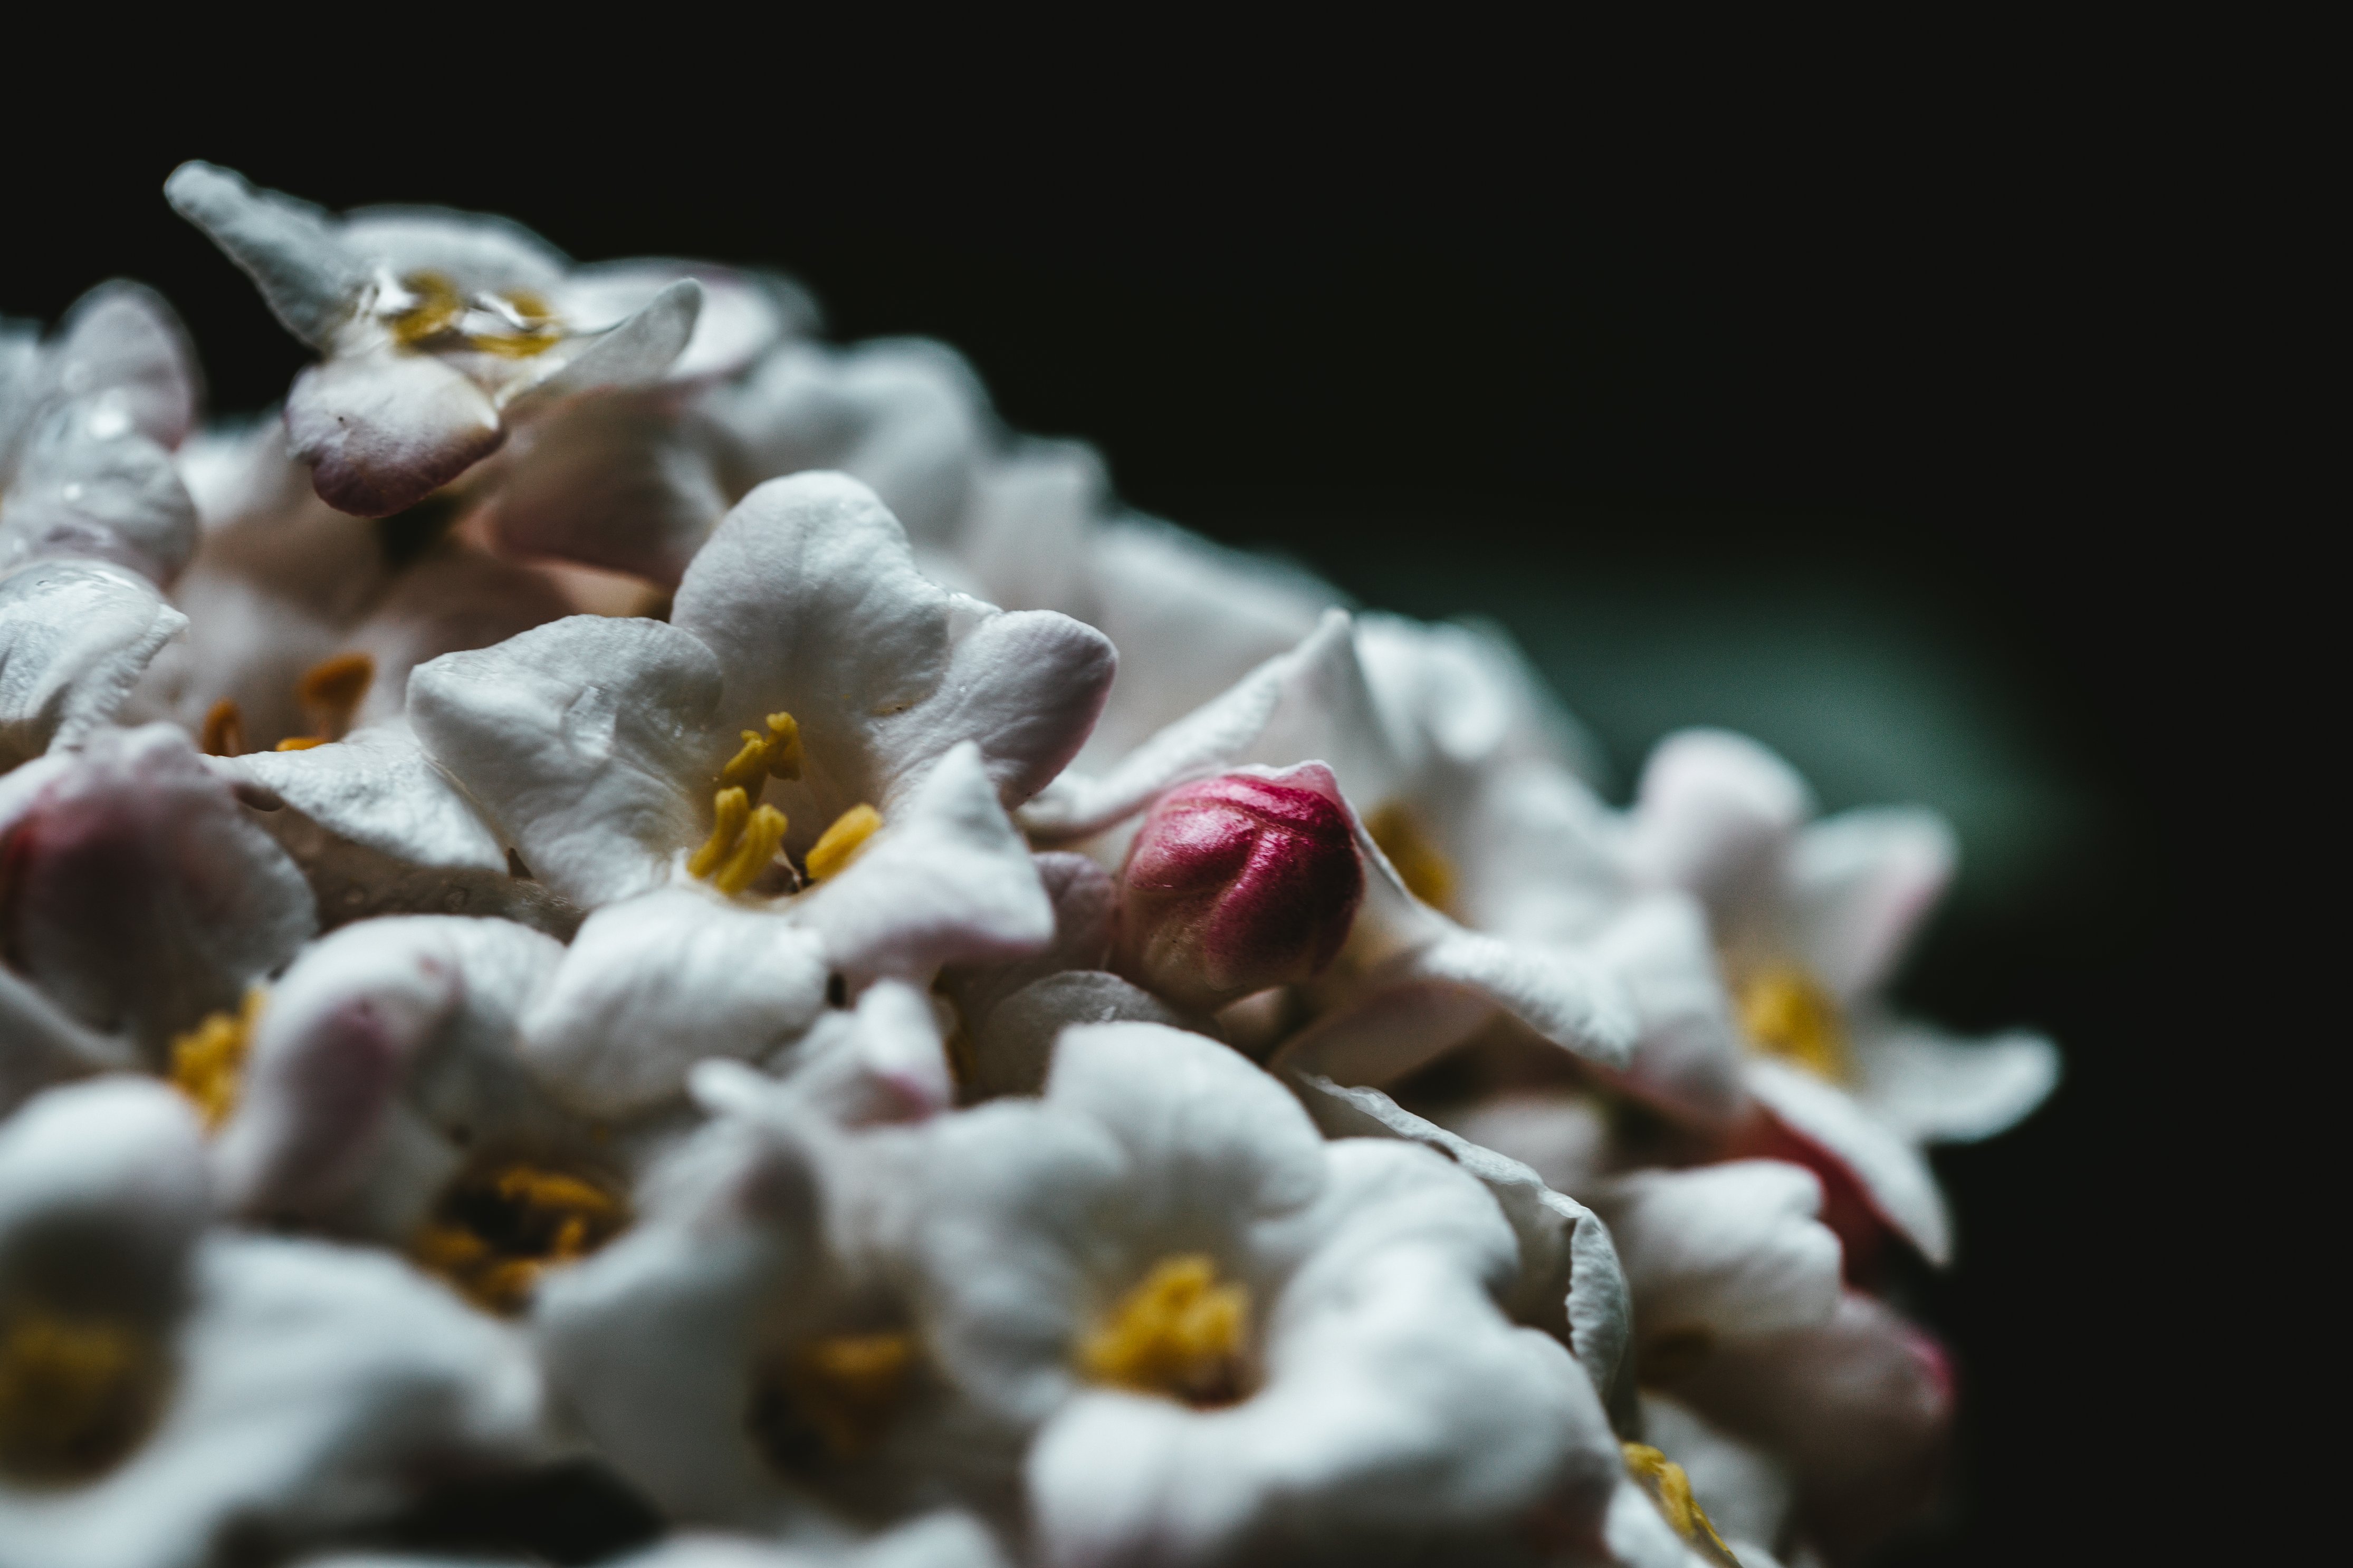
flower, plant, petal, terrestrial plant, twig, flowering plant, blossom, close up, herbaceous plant, pollen, macro photography, still life photography, wildflower, bud, lantana, buddleia